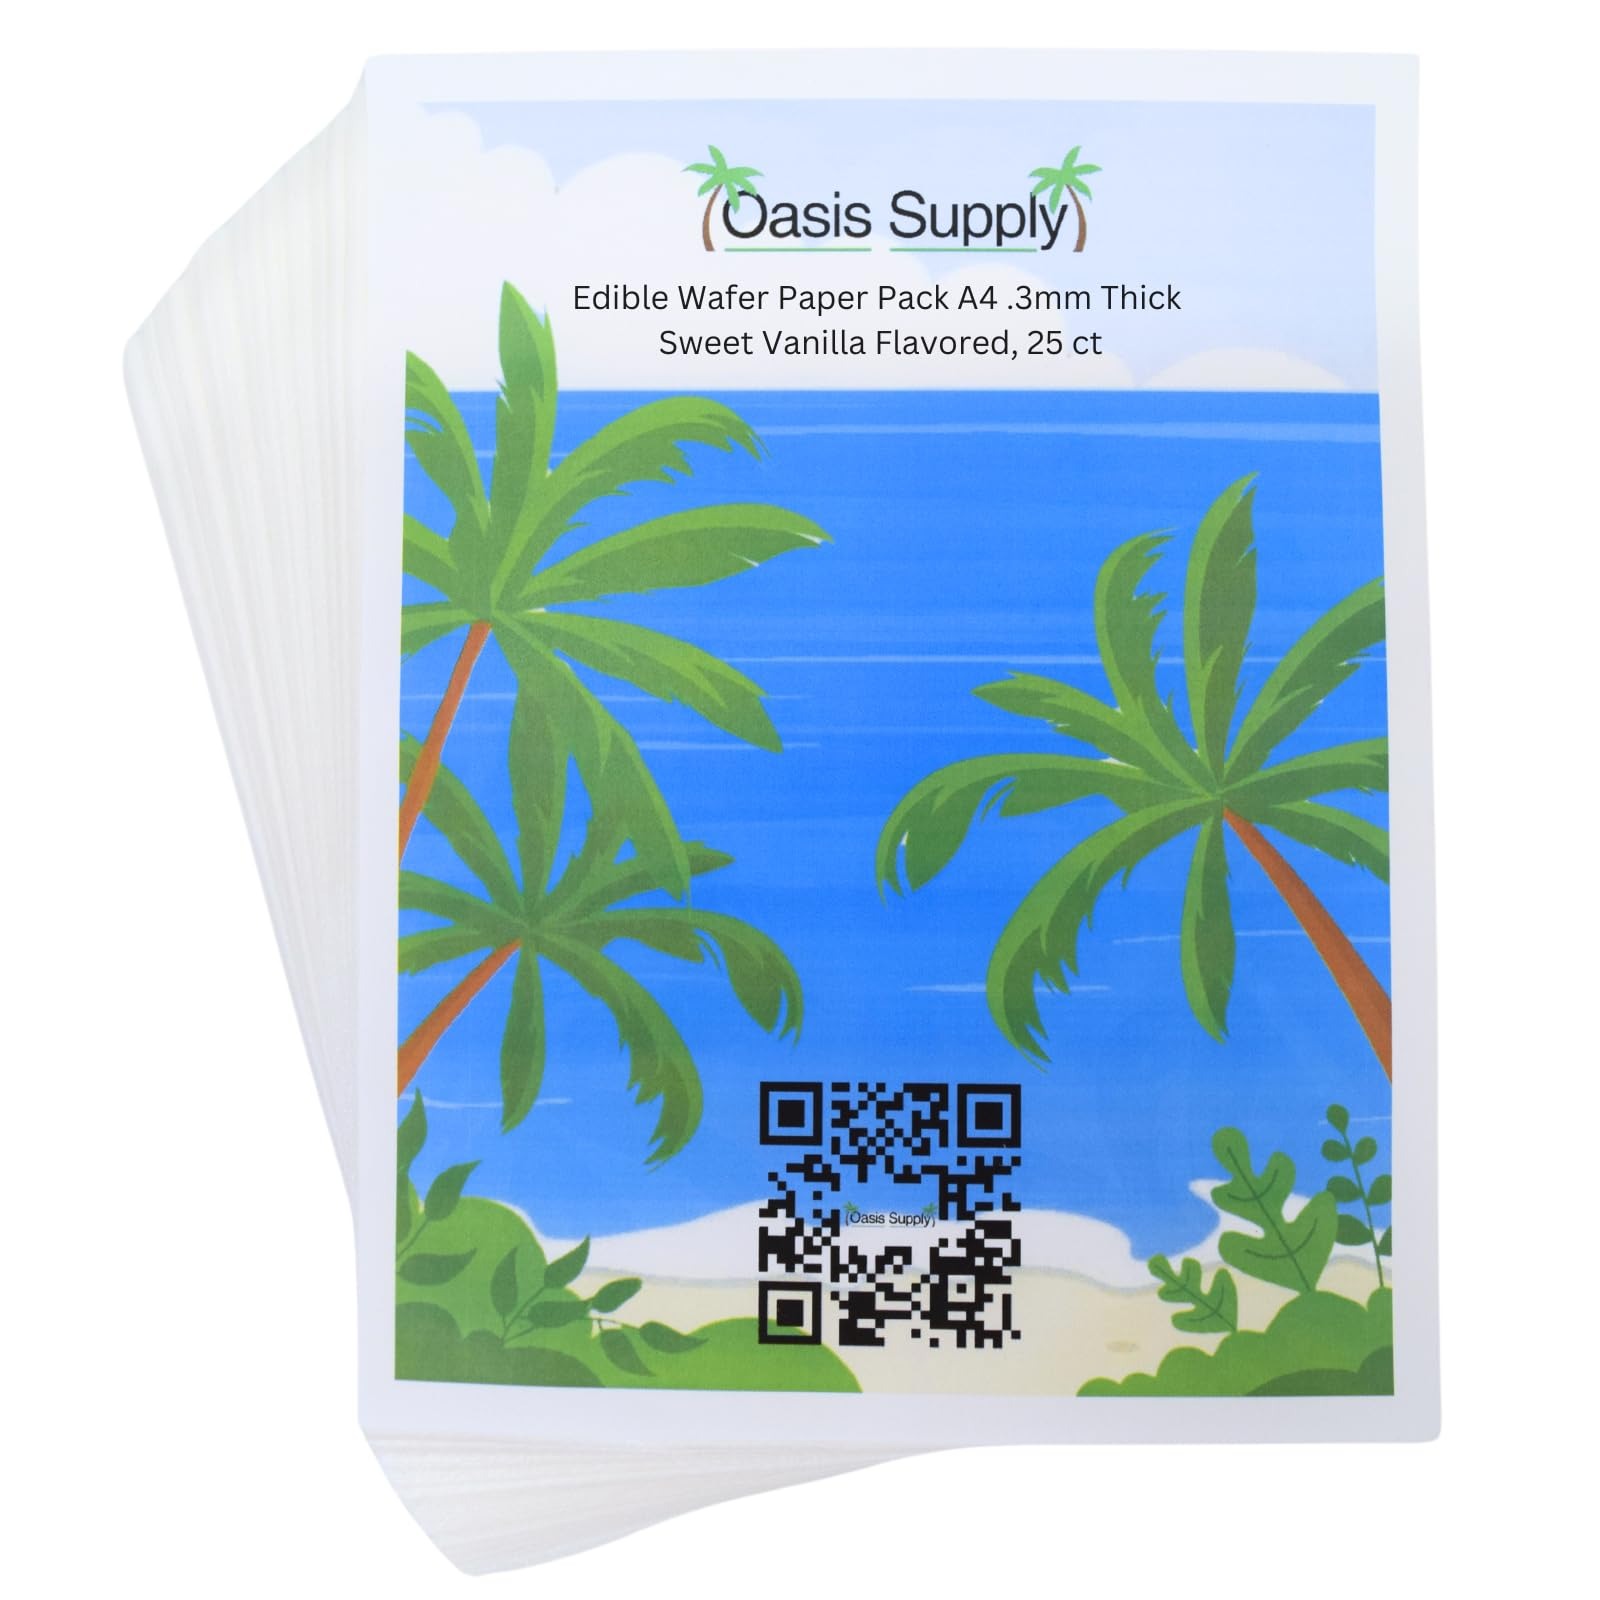
Item Name: Oasis Supply Edible Rectangle Wafer Paper Pack A4 Large Size, Sweet Vanilla Flavored, 25 Count
Bullet Point 1: A4 - Large Paper size
Bullet Point 2: Sweet Vanilla flavor for a nice and pleasant taste on cakes.
Bullet Point 3: Made in Holland
Bullet Point 4: Pkg of 25 Sheets
Bullet Point 5: The wafer paper is somewhat brittle. Very small pieces might break off in transit. This is considered normal.
Product Description: Vanilla flavored wafer paper will help make your next cake decoration process easier. Simply create a design on the paper using food coloring, cut out the design, and stick to the cake or cookie using frosting.
Value: 25.0
Unit: Count

Price: 16.95